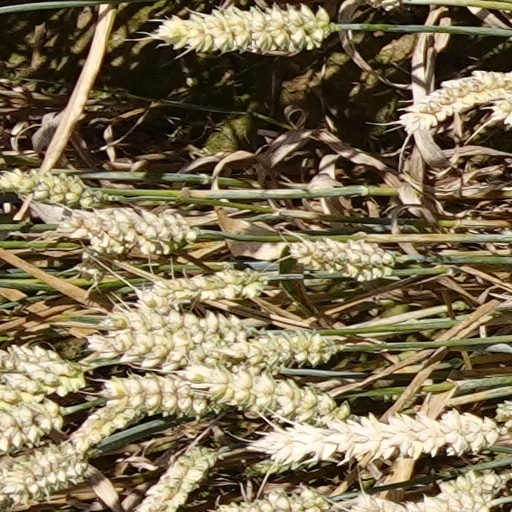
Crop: wheat